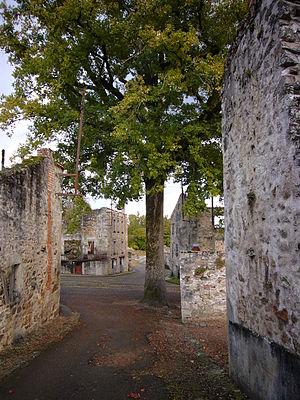
Arbre de la liberté, village martyr d'Oradour-sur-Glane (Haute-Vienne, France).
L’arbre de la liberté est un symbole de la liberté, depuis la période de la Révolution française. Il symbolise aussi en tant qu'arbre de la vie, la continuité, la croissance, la force et la puissance. Il est devenu au cours du XIXᵉ siècle un des symboles de la République française avec la Marianne ou la semeuse. Il figure depuis 1999 sur les pièces françaises d'un euro et de deux euros.
Le massacre d’Oradour-sur-Glane est la destruction, le 10 juin 1944, de ce village français de la Haute-Vienne, situé à environ vingt kilomètres au nord-ouest de Limoges, et l'assassinat de ses habitants, par un détachement du 1ᵉʳ bataillon du 4ᵉ régiment de Panzergrenadier « Der Führer » appartenant à la division blindée SS « Das Reich ». Il s'agit du plus grand massacre de civils commis en France par les armées allemandes, semblable à ceux de Marzabotto en Italie, ou de Distomo en Grèce, qui transposent sur le front de l'Ouest des pratiques très courantes sur le front de l'Est.